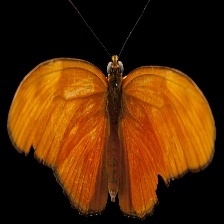
Species: JULIA